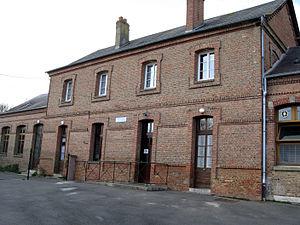
Franleu est une commune française située dans le département de la Somme, en région Hauts-de-France.